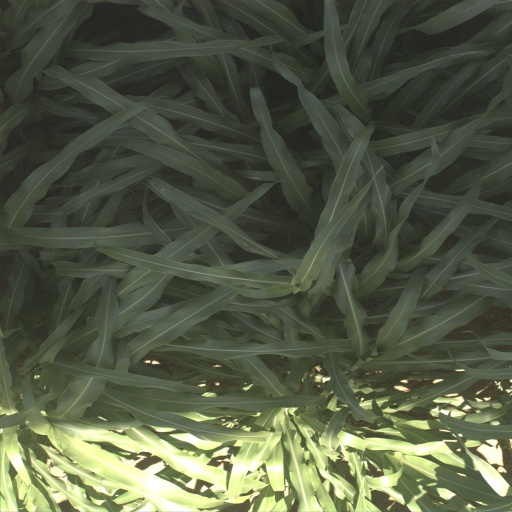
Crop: sorghum